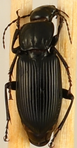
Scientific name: Pterostichus melanarius melanarius
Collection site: Chase Lake National Wildlife Refuge NEON (WOOD), plot WOOD_028